Prayer

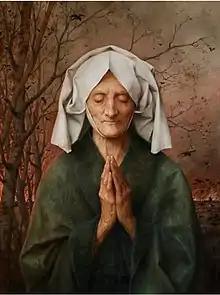
"Old woman praying" by Théophile Lybaert

In this approach, the purpose of prayer is to enable the person praying to gain a direct experience of the recipient of the prayer (or as close to direct as a specific theology permits). This approach is very significant in Christianity and widespread in Judaism (although less popular theologically). In Eastern Orthodoxy, this approach is known as hesychasm. It is also widespread in Sufi Islam, and in some forms of mysticism. It has some similarities with the rationalist approach, since it can also involve contemplation, although the contemplation is not generally viewed as being as rational or intellectual.